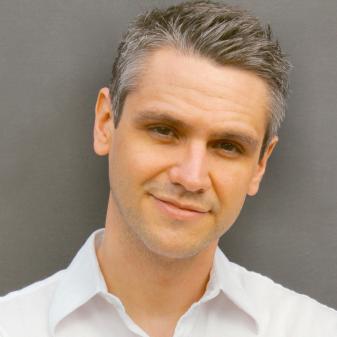
Age: 35